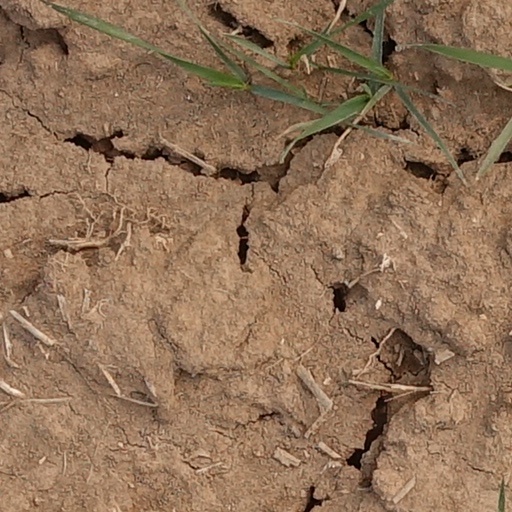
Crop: wheat